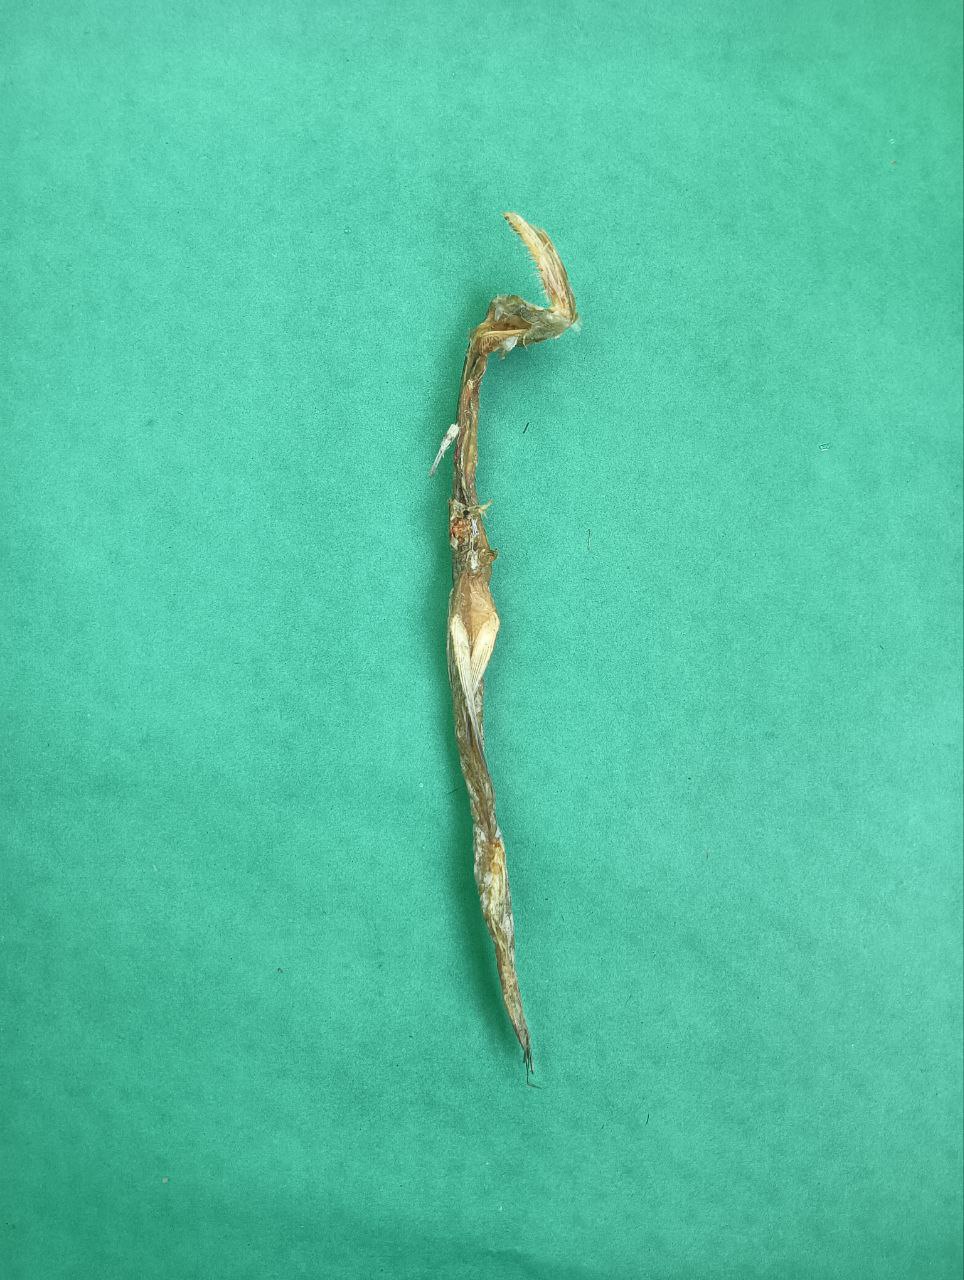
Species: Loitta